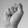
ASL letter: S